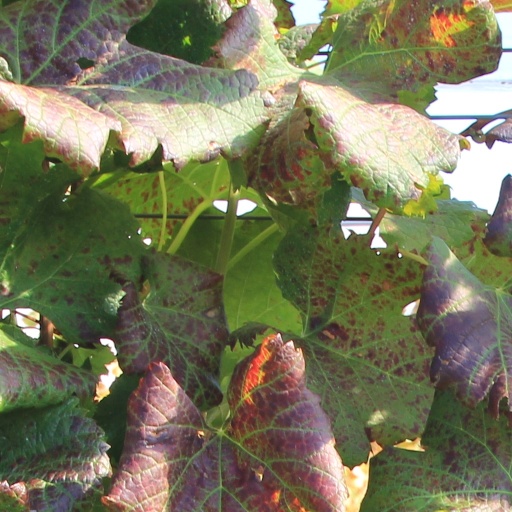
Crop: grape